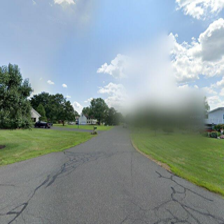
Label: streetView